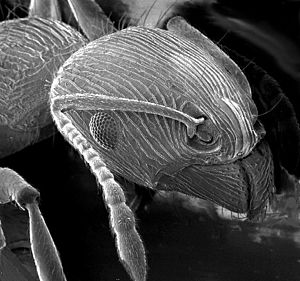
Myrer / Kommunikation og adfærd
Fotografi af en myre, taget via et Scanning Elektronmikroskop.
Myrerne er en familie af årevingede insekter med mere end 14.000 beskrevne arter. Det er en af de mest succesrige grupper af insekter, og de har særlig interesse, fordi de lever i avancerede samfund. I ordenen Hymenoptera er de særligt nært beslægtede med hvepsene, nemlig familierne Vespidae og Scoliidae. De ældste myrer er fundet i lag, som tilhører den sidste del af kridttiden. Myrerne kan kendes på følgende fysiologiske træk: de har følehorn med et skarpt, albueagtigt knæk, og de har et kugleformet kropsled, pedicelet, der er dannet af de første bagkropsled. Desuden er de fleste myrer vingeløse, men det varierer mellem kasterne indenfor samfundet og ikke mellem arterne.